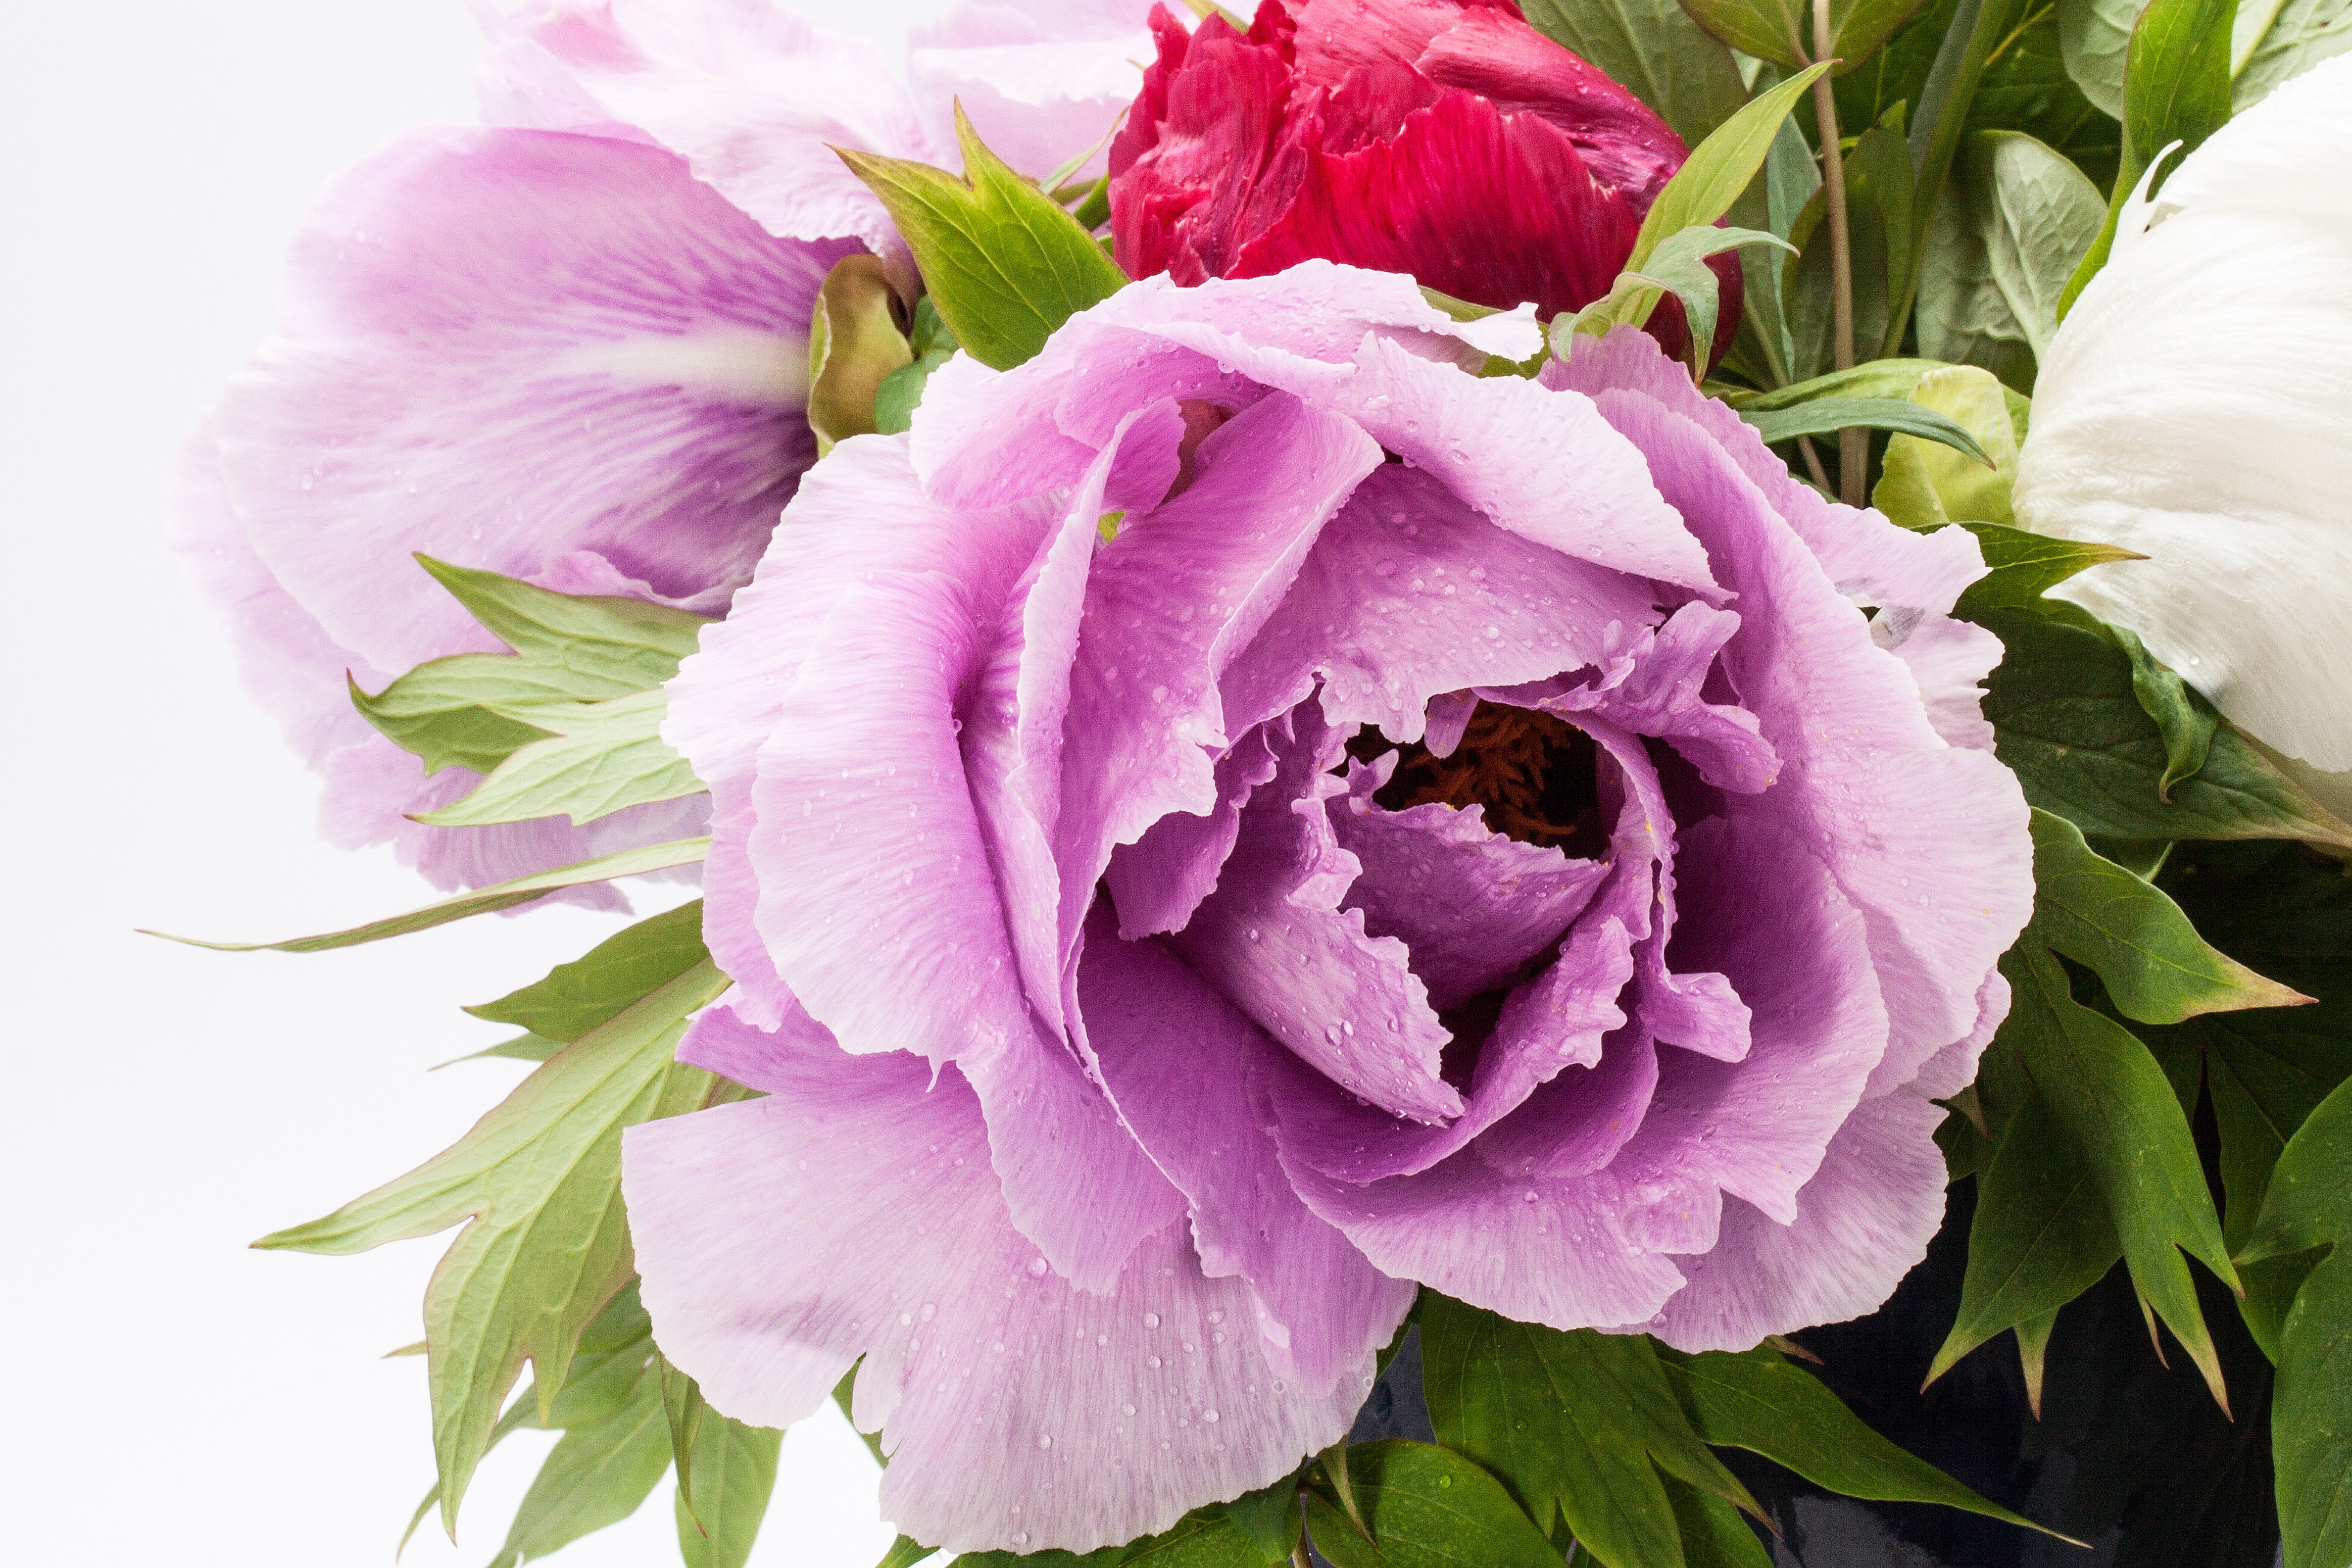
nature, blossom, plant, white, flower, purple, petal, bloom, bouquet, spring, green, red, lush, pink, flora, floristry, peony, ornamental plant, flowering plant, garden roses, double flower, flower bouquet, cut flowers, land plant, rosa centifolia